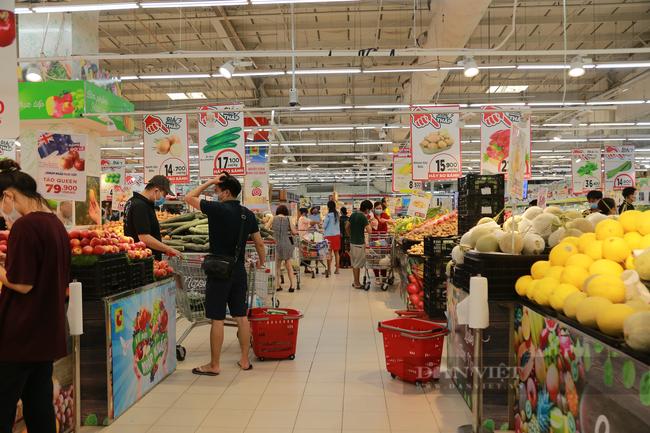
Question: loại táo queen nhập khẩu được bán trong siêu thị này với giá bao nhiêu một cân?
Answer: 79 900 đồng